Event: Ecuador Earthquake
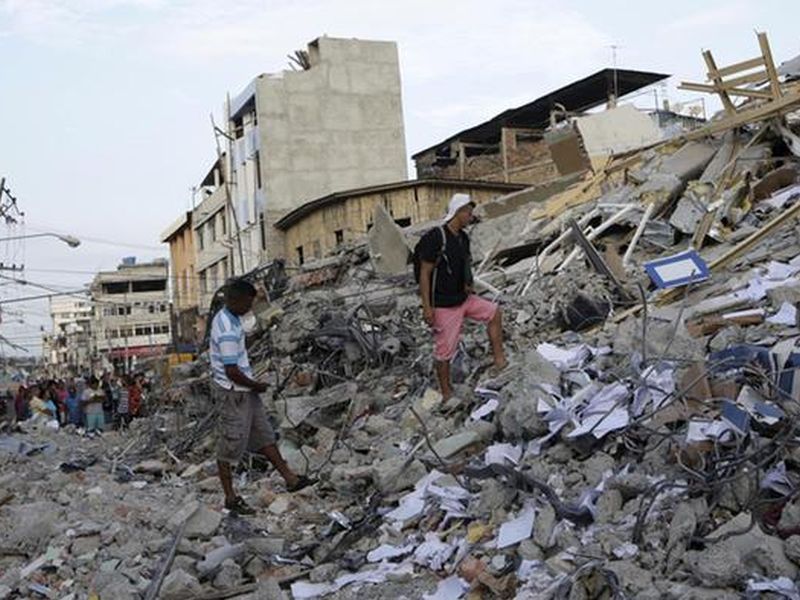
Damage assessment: damage